Lynette Long

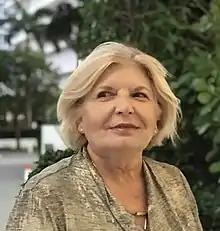
Long in 2017

Lynette Long, a former university professor, has published more than thirty books and dozens of articles in trade and professional journals. A math education expert, she is particularly interested in the math achievement of young girls. Long coined the phrase "latchkey children" with her husband Thomas Long and wrote "Handbook for Latchkey Children and Their Working Parents". She is president and Founder of the not-for-profit Equal Visibility Everywhere. Her primary work is increasing the visibility of women in our nation's symbols and icons. During the 2016 Democratic Presidential Primary, Long served as the Volunteer Florida State Organizer for Hillary Clinton. She was an At-Large Delegate to the Democratic National Convention. Long is a feminist and contributor to the feminist movement in the United States.